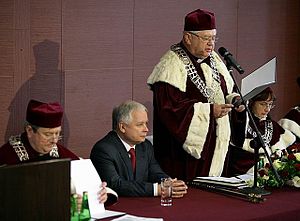
Ryszard Rumianek
Ryszard Rumianek var rektor ved Stefan Wyszyński-universitetet i Warszawa.